Corbett Arms Hotel

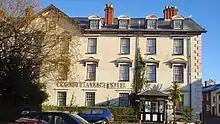
Front side of Corbett Arms

Corbett Arms Hotel is a Grade II listed building on Corbett Square Tywyn, Gwynedd. The building is located at one end of the Tywyn High Street near the recently (2010) refurbished Tywyn Cinema, The Magic Lantern.